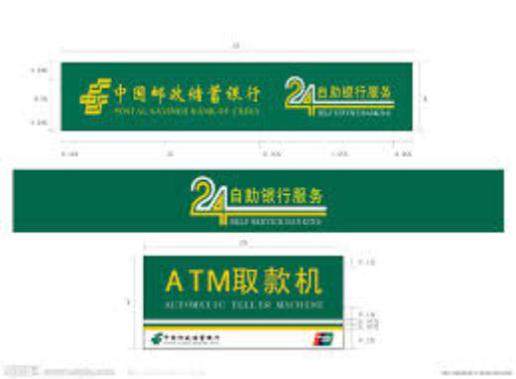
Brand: china post group corporation
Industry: Others